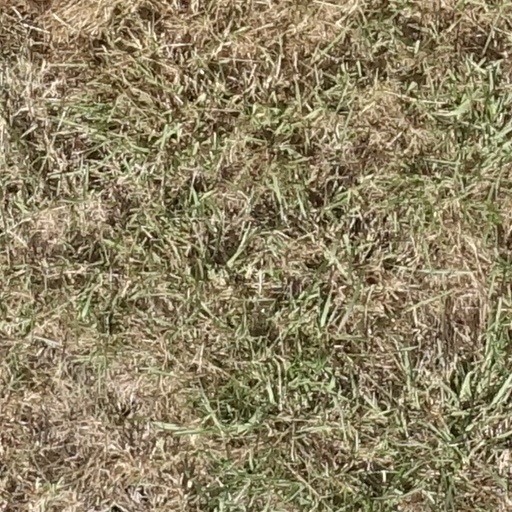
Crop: sorghum